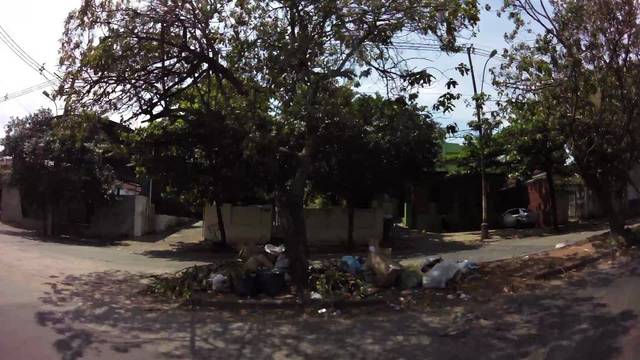
Region: Paraguay
Coordinates: -25.311, -57.597